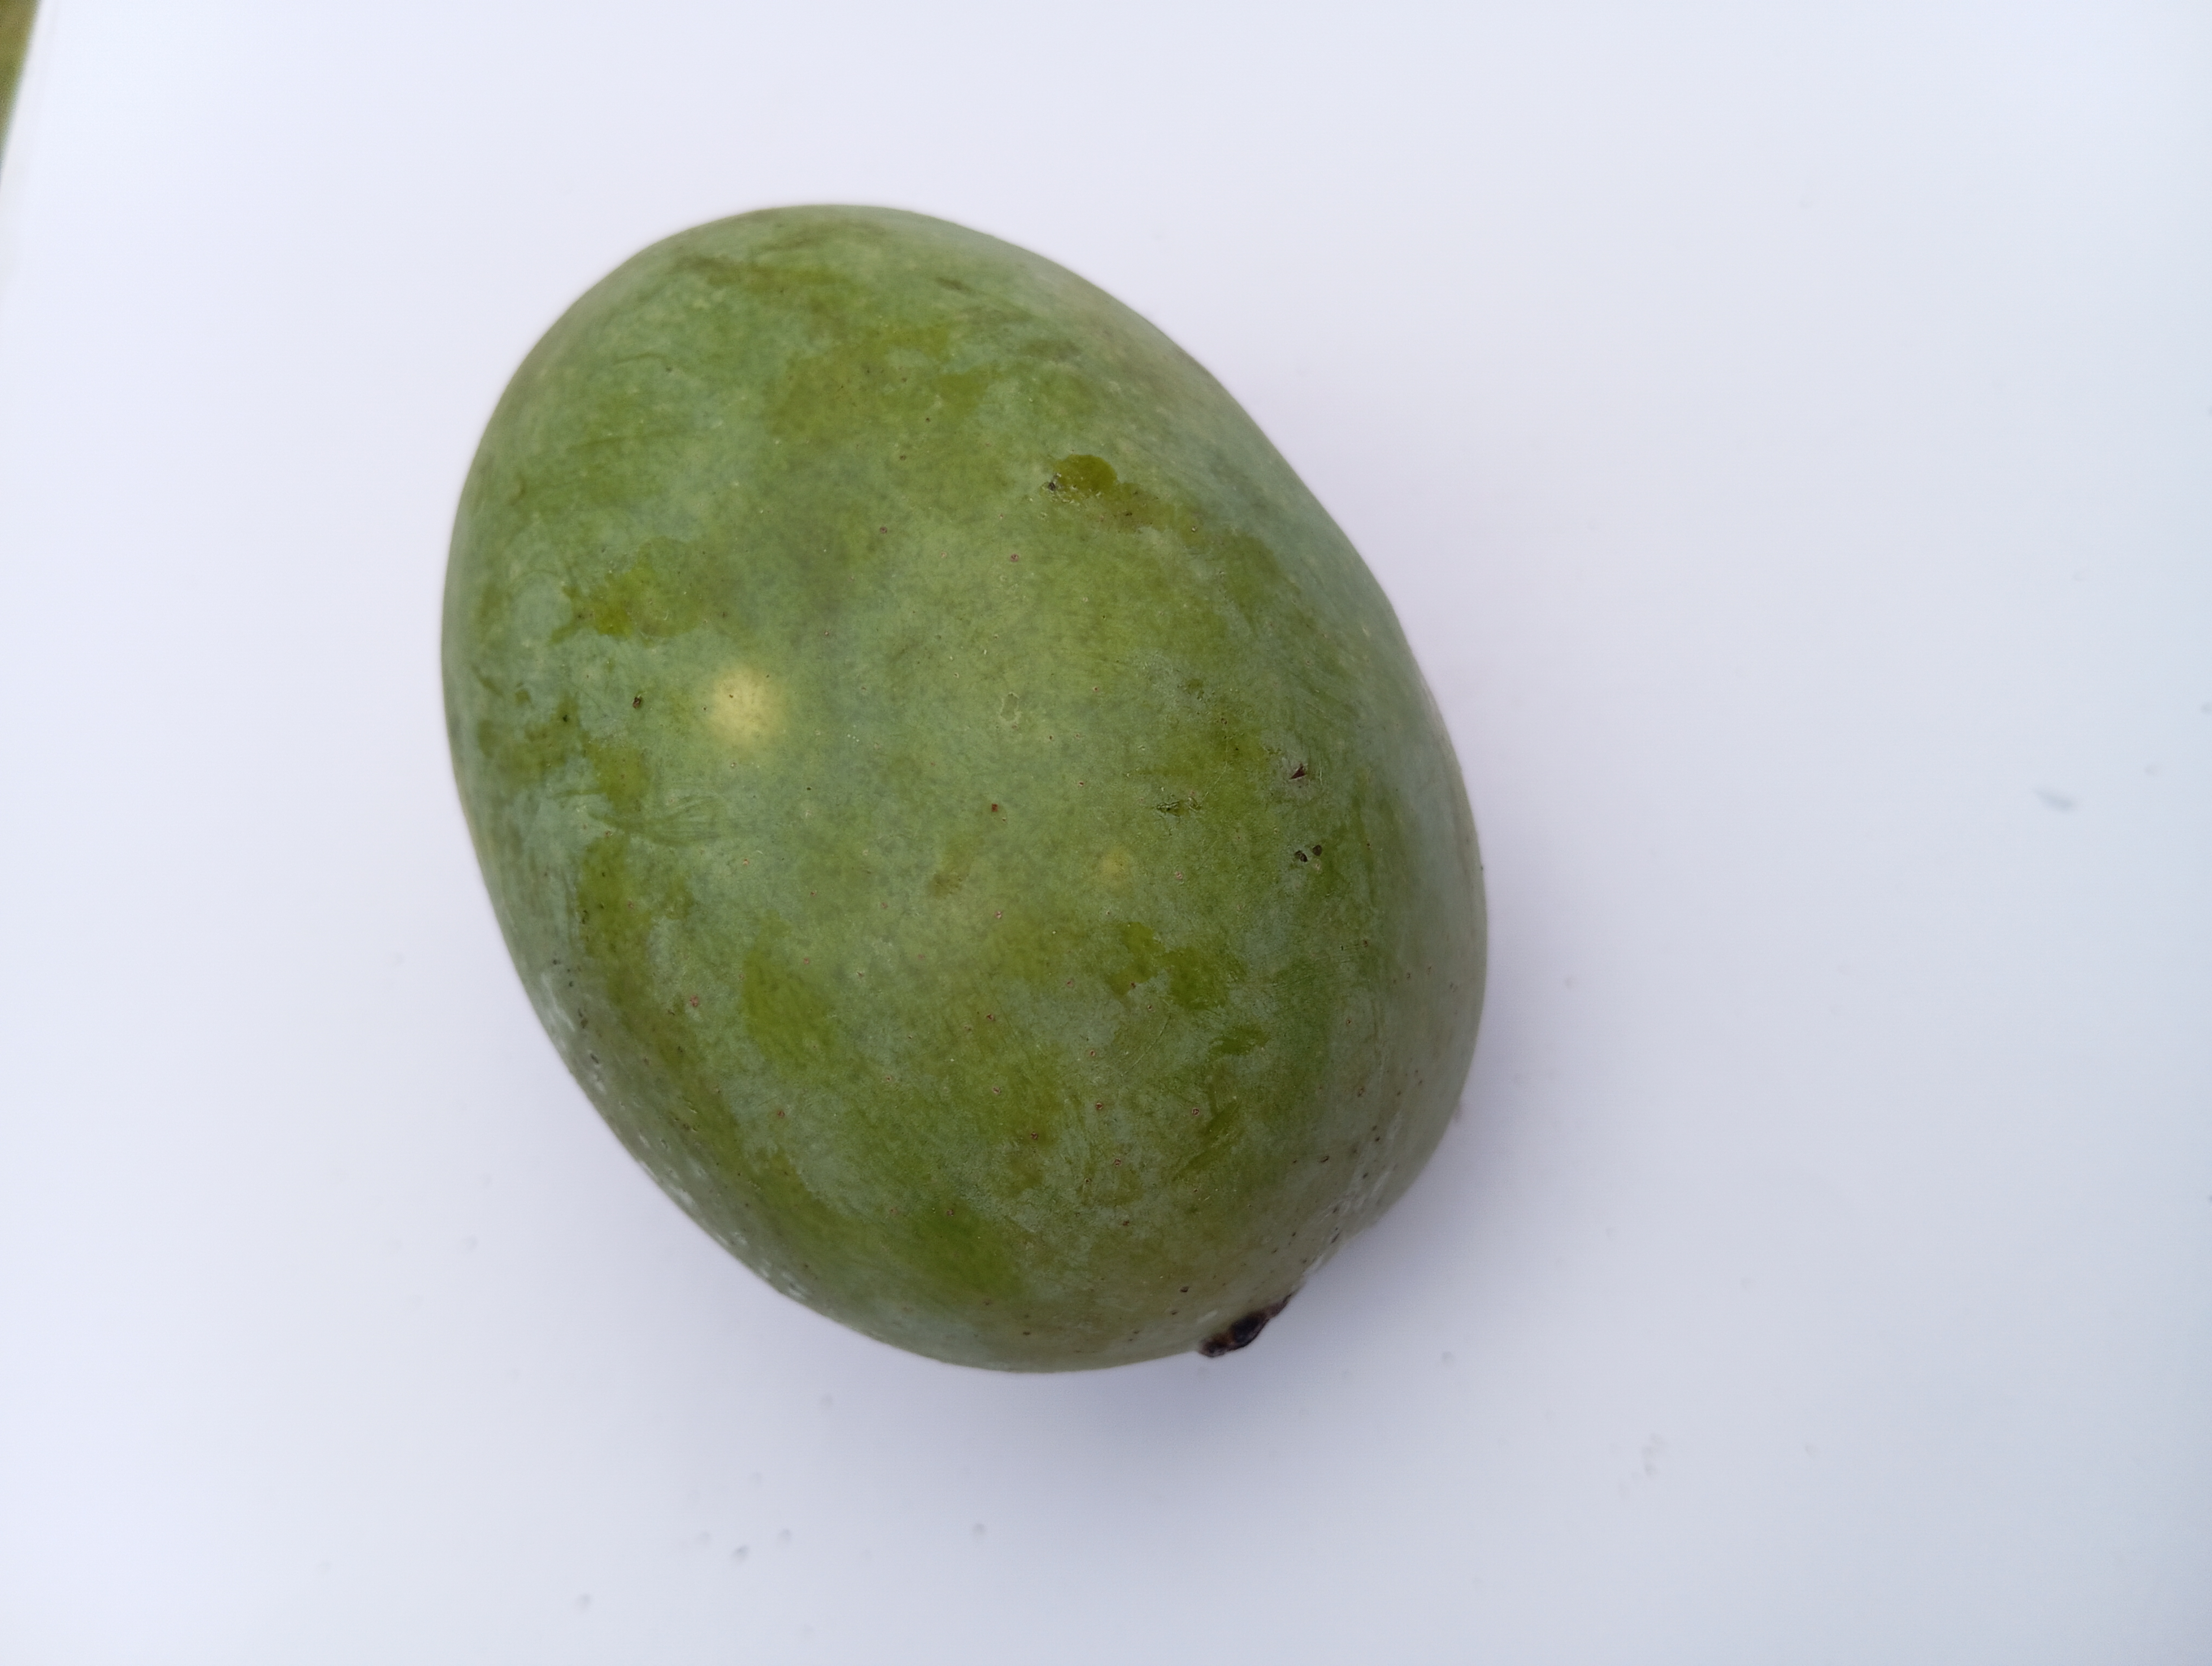
Mango variety: Langra